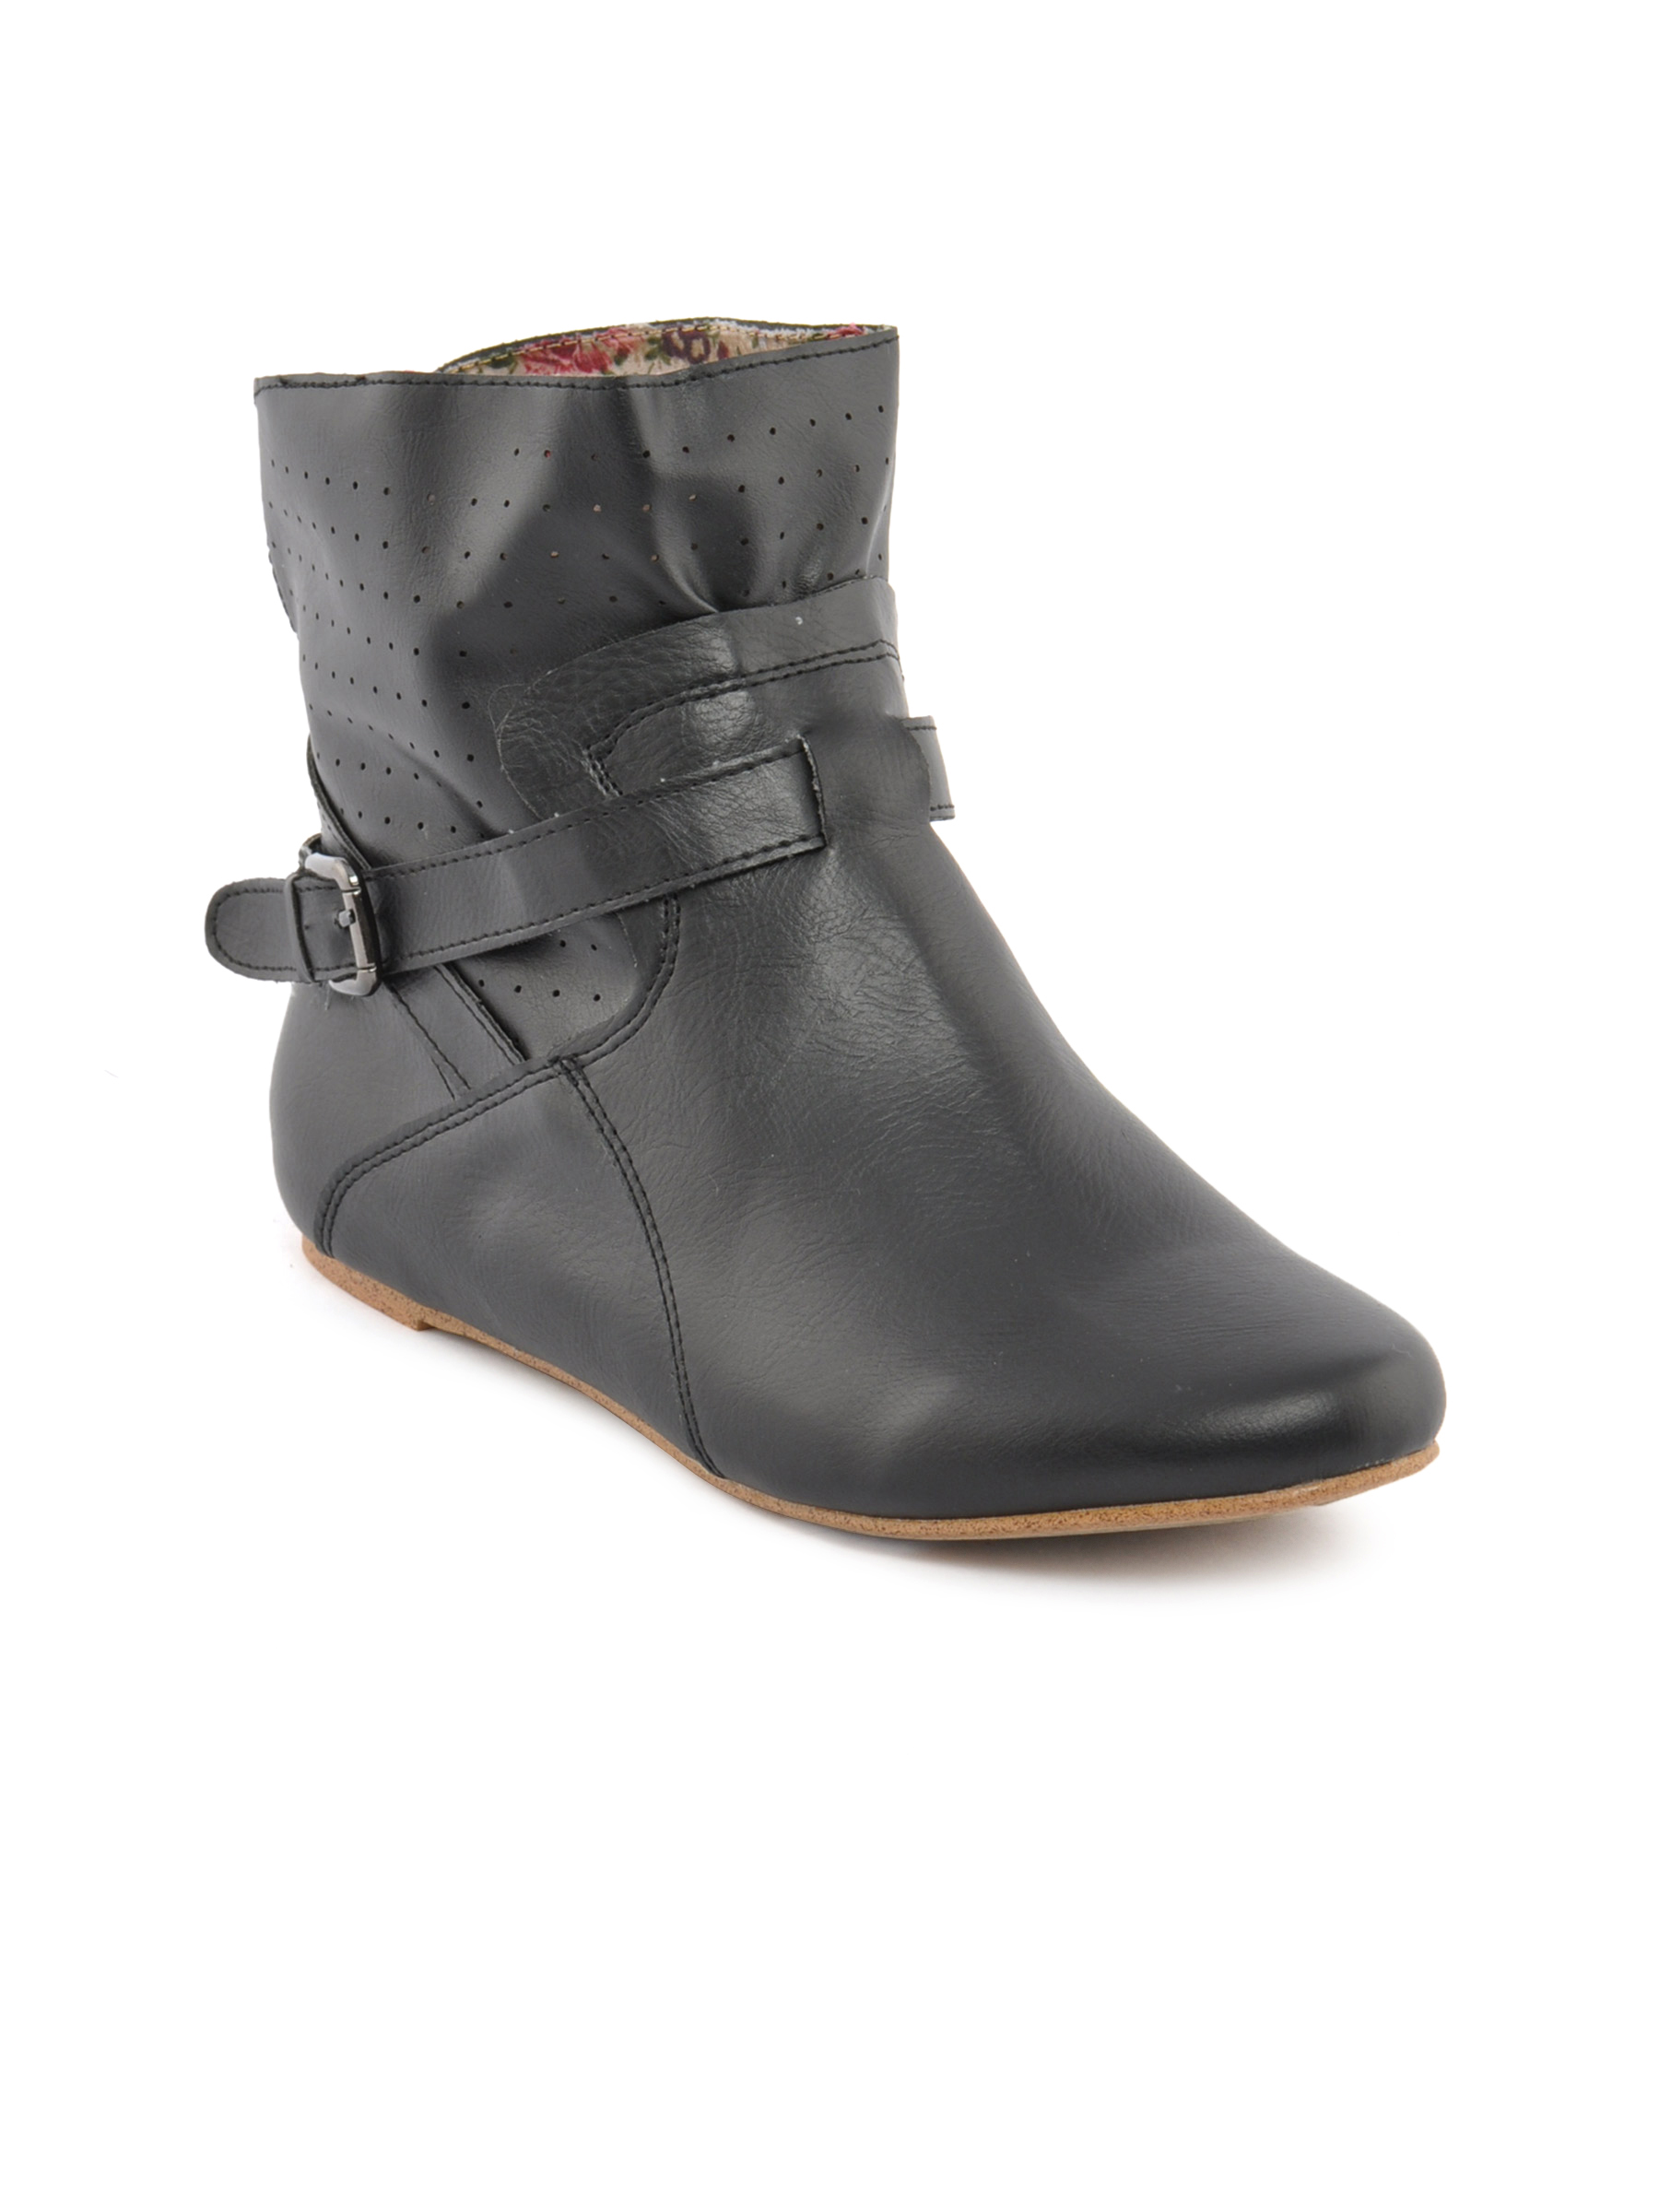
Catwalk Women Buckel Black Casual Shoe
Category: Footwear / Shoes / Casual Shoes
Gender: Women
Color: Black
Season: Winter 2015
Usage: Casual